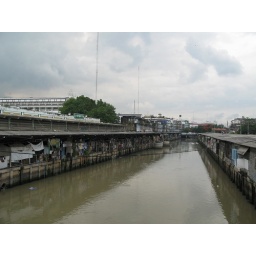
khlong near Thewet flower market